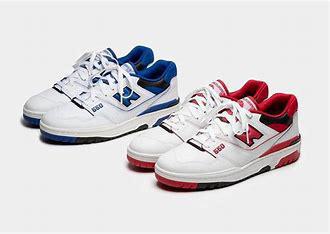
Brand: New
Model: Balance New Balance 550